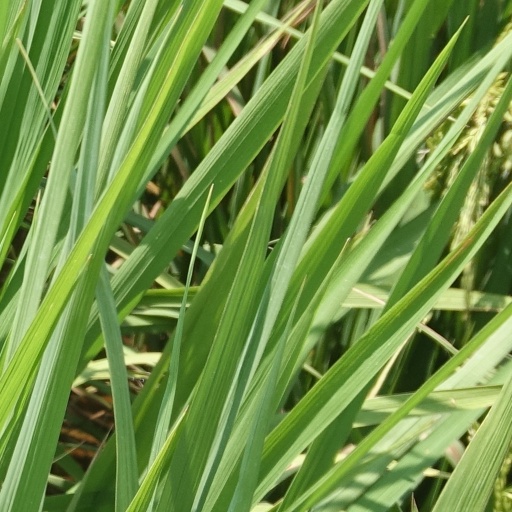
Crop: rice